Alchon Huns

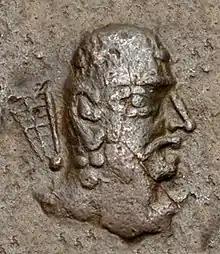
Portrait of Toramana. He sacked Kausambi and occupied Malwa.

According to a 6th-century CE Buddhist work, the "Manjusri-mula-kalpa", Bhanugupta lost Malwa to the "Shudra" Toramana, who continued his conquest to Magadha, forcing Narasimhagupta Baladitya to make a retreat to Bengal. Toramana "possessed of great prowess and armies" then conquered the city of Tirtha in the Gauda country (modern Bengal). Toramana is said to have crowned a new king in Benares, named Prakataditya, who is also presented as a son of Narasimha Gupta.